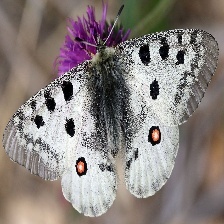
Species: APPOLLO